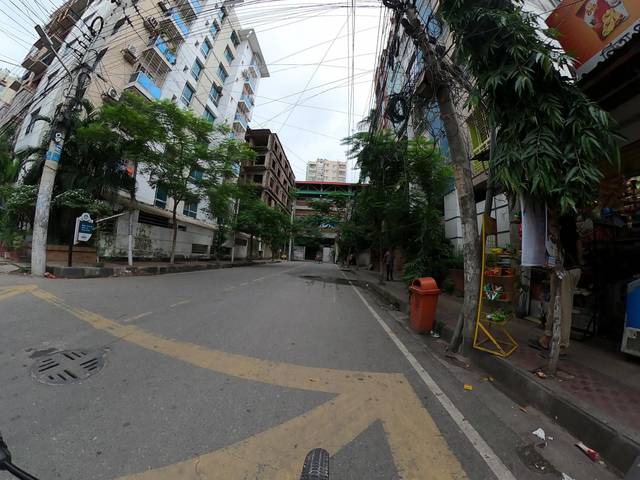
Region: Bangladesh
Coordinates: 23.826, 90.364